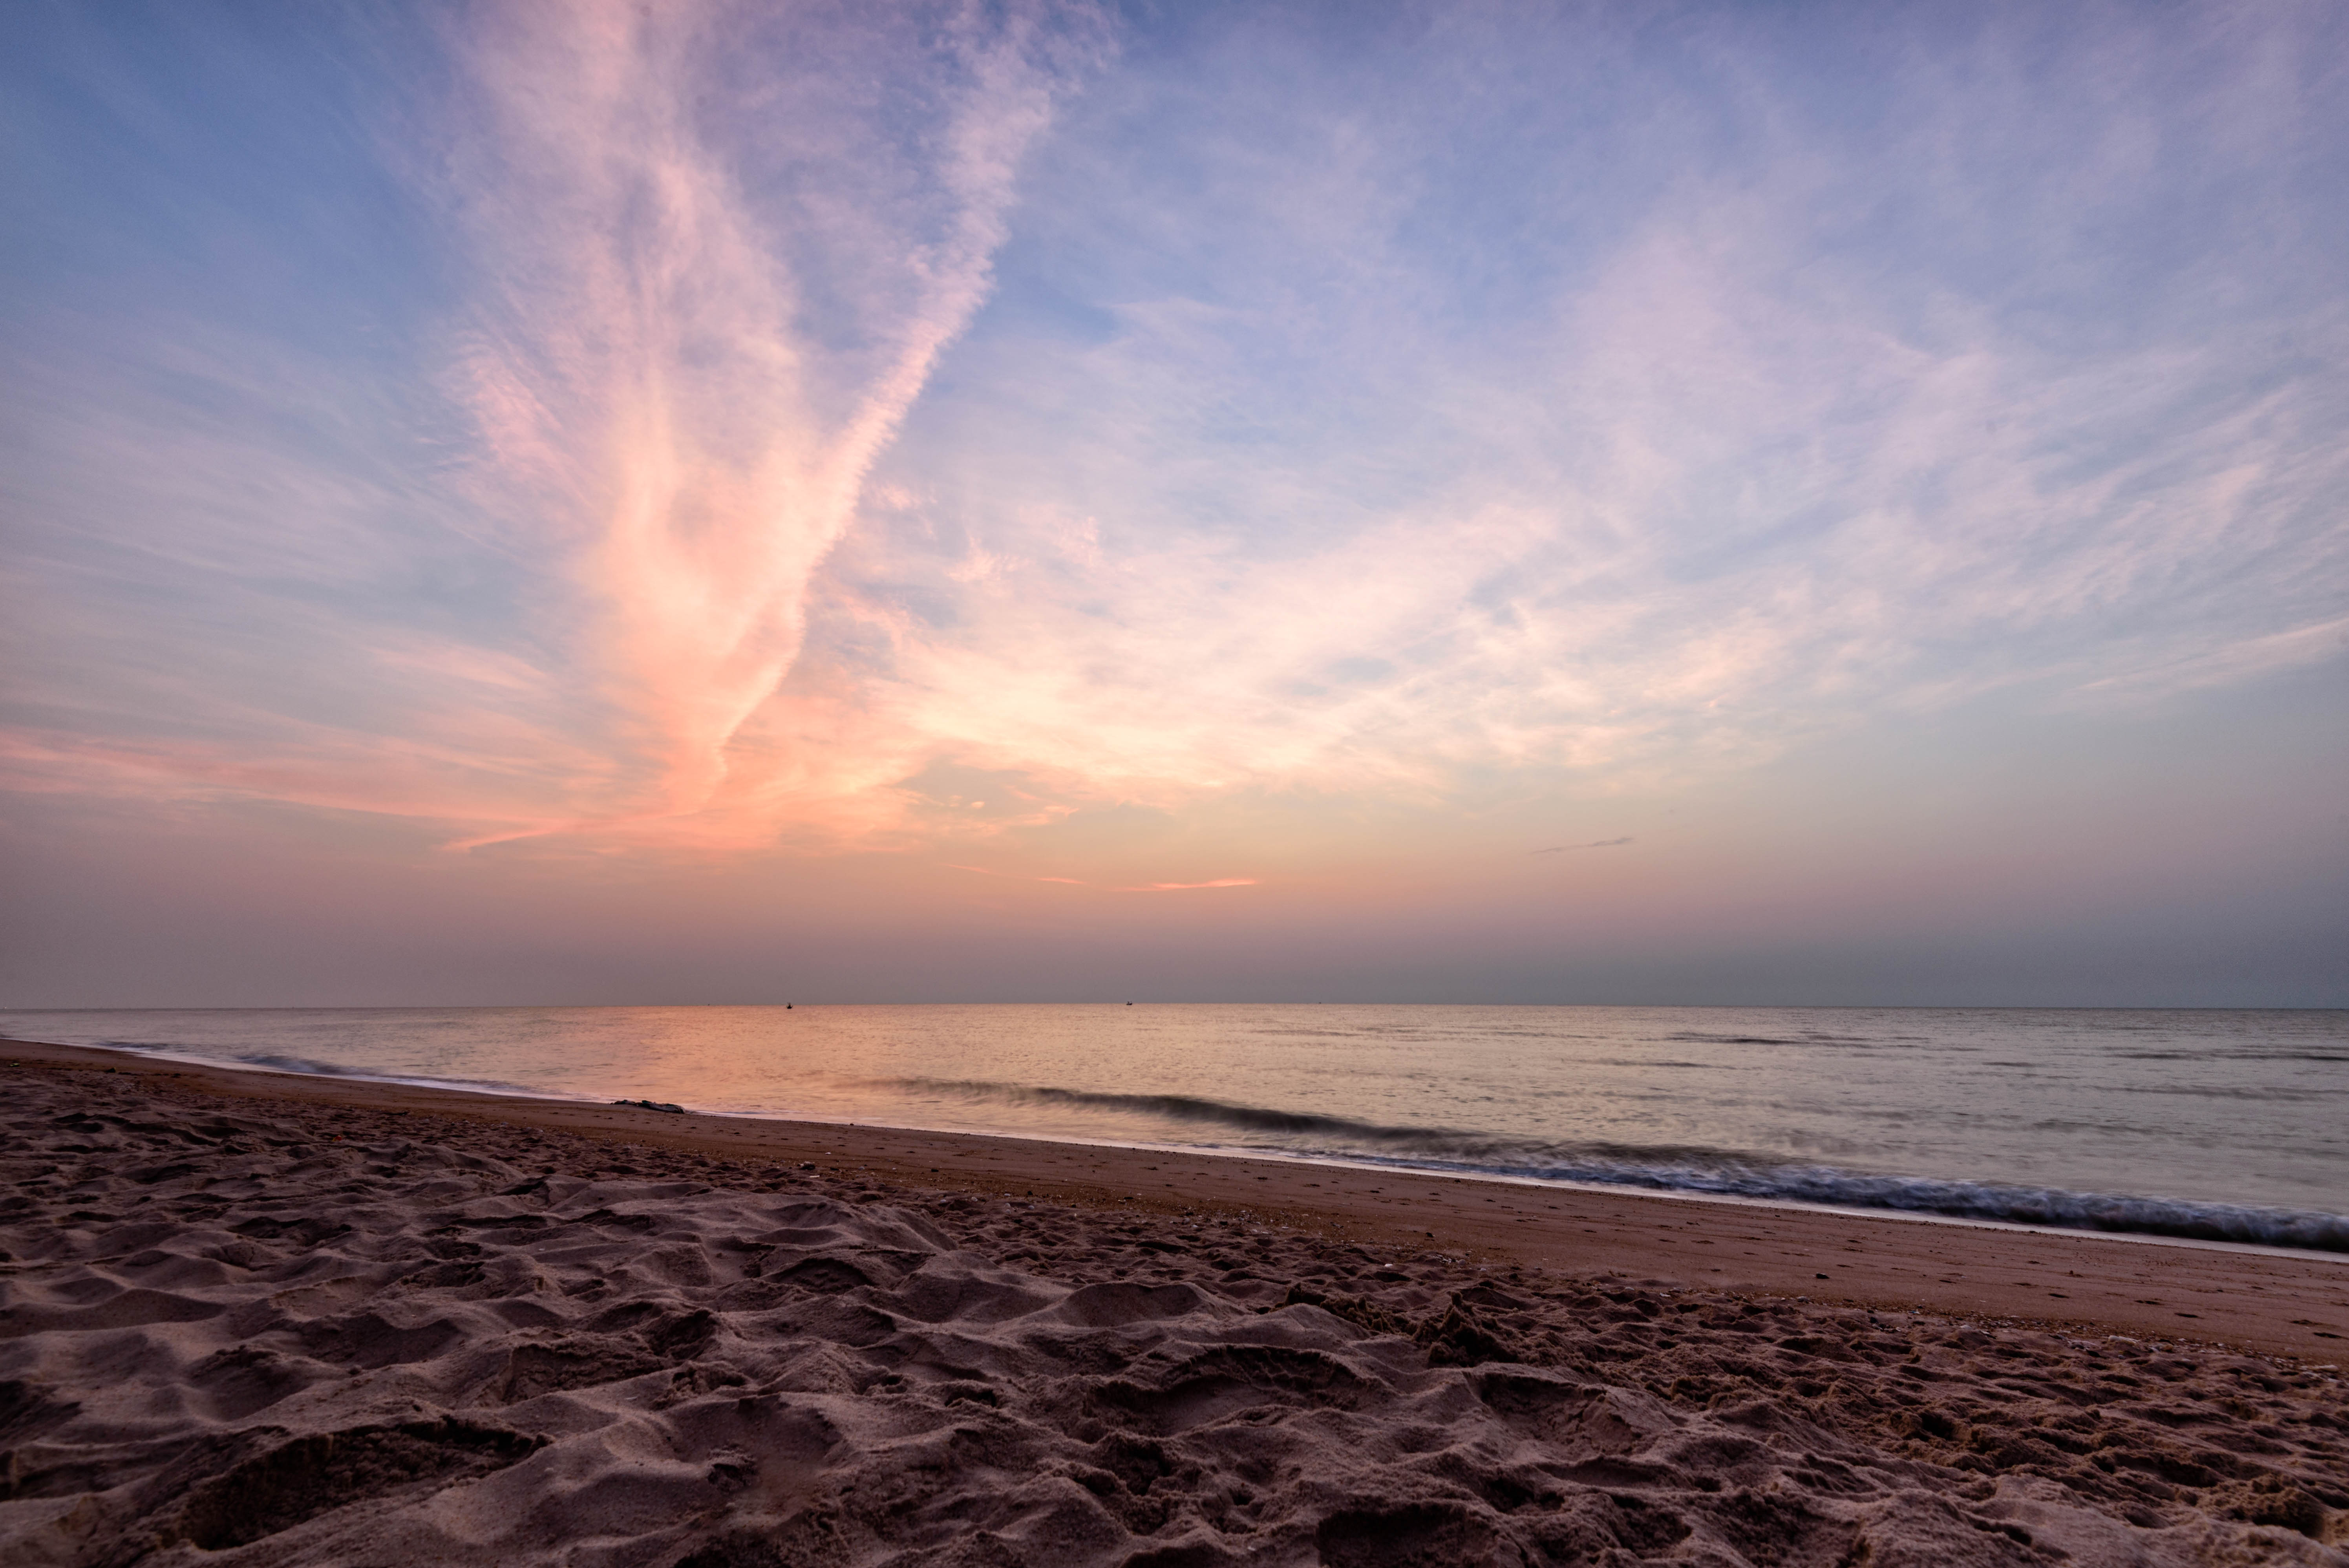
beach, sea, coast, sand, ocean, horizon, cloud, sky, sun, sunrise, sunset, sunlight, morning, shore, wave, dawn, dusk, evening, nikon, thailand, body of water, publicdomain, d750, th, changwatphetchaburi, tambonchaam, cape, wind wave